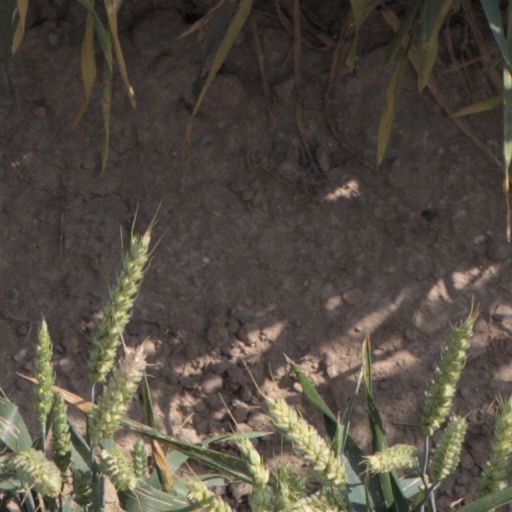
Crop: wheat